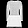
Label: Dress